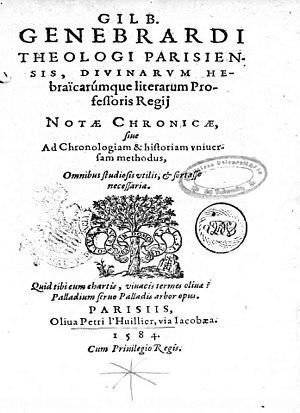
Couverture originale d'un livre de Gilbert Génébrard publié en 1584.
Gilbert Génébrard est un théologien chrétien et un religieux français. Il est né à Riom le 12 décembre 1535 et mort à Semur-en-Auxois le 16 février 1597.